The Chalk Garden

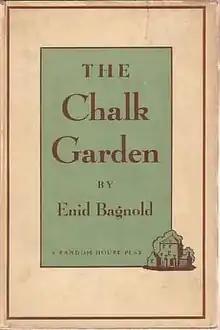
First edition (Random House, 1956)

The Chalk Garden is a play by Enid Bagnold that premiered in the USA in 1955 and was produced in Britain the following year. It tells the story of the imperious Mrs St Maugham and her granddaughter Laurel, a disturbed child under the care of Miss Madrigal, a governess, whose past life is a mystery that is solved during the action of the play. The work has been revived numerous times internationally, and was adapted for the cinema in 1964.